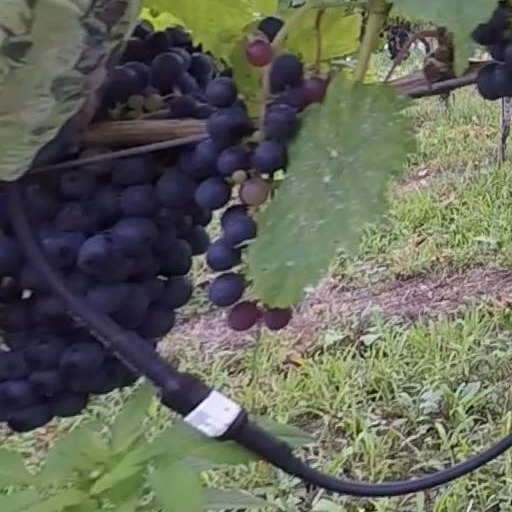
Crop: grape